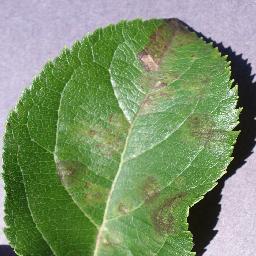
Label: Apple___Apple_scab